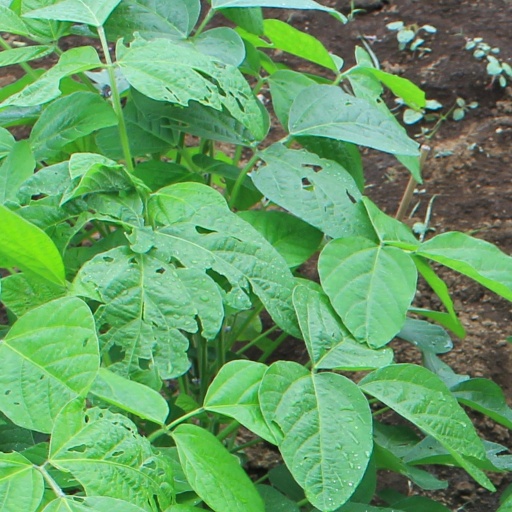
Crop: soybean